List of birds of the United States

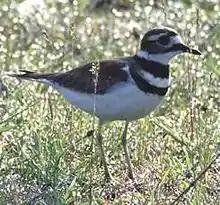
Killdeer

Cranes are large, long-legged, and long-necked birds. Unlike the similar-looking but unrelated herons, cranes fly with necks outstretched, not pulled back. Most have elaborate and noisy courting displays or "dances".